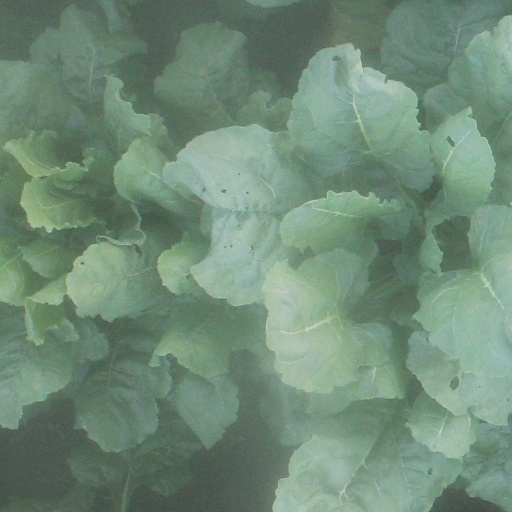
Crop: sugar beet